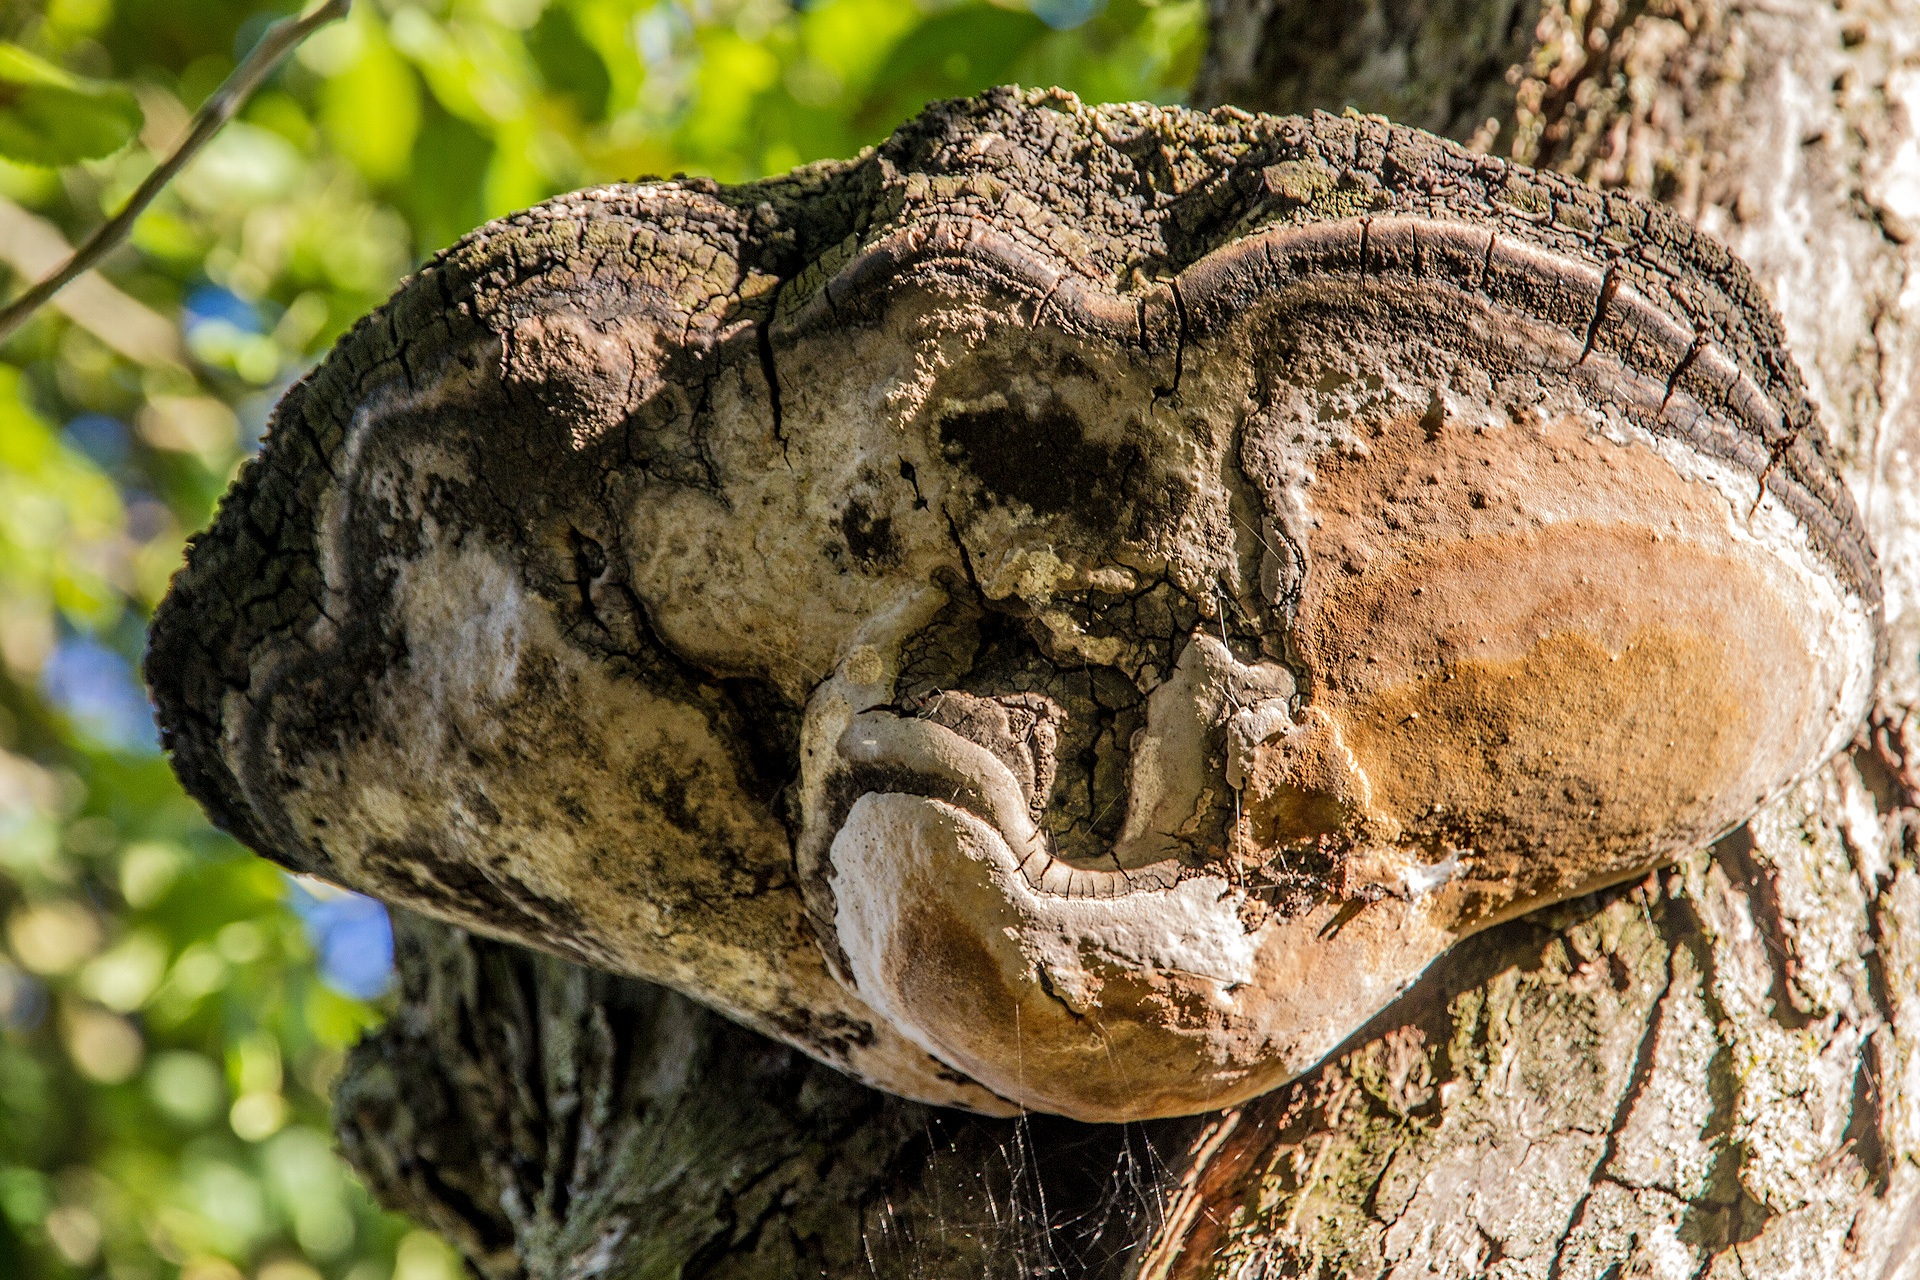
nature, trunk, wildlife, autumn, mushroom, fauna, fungus, woodland, bolete, tree fungus, mushrooms on tree, macro photography, matsutake, baumschwamm, oyster mushroom, edible mushroom, medicinal mushroom, agaricomycetes, penny bun